Fatigue (material)

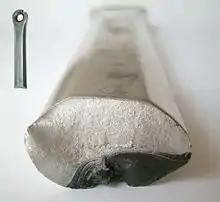
Fracture surface of an aluminium crank arm from a bicycle. The dark area (due to oil, dirt and fretting) is a slow growth fatigue crack and may contain striations. The bright area is caused by sudden fracture.

In materials science, fatigue is the initiation and propagation of cracks in a material due to cyclic loading. Once a fatigue crack has initiated, it grows a small amount with each loading cycle, typically producing striations on some parts of the fracture surface. The crack will continue to grow until it reaches a critical size, which occurs when the stress intensity factor of the crack exceeds the fracture toughness of the material, producing rapid propagation and typically complete fracture of the structure.